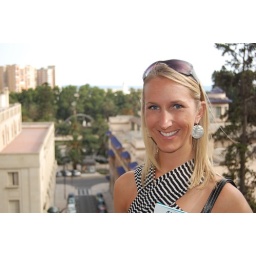
we visited a castle set atop a hill in malaga